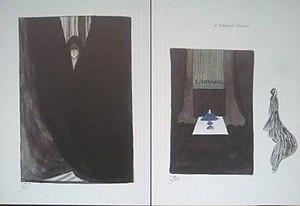
""L'Intruse"" (1890), pièce de théâtre par Maurice Maeterlinck